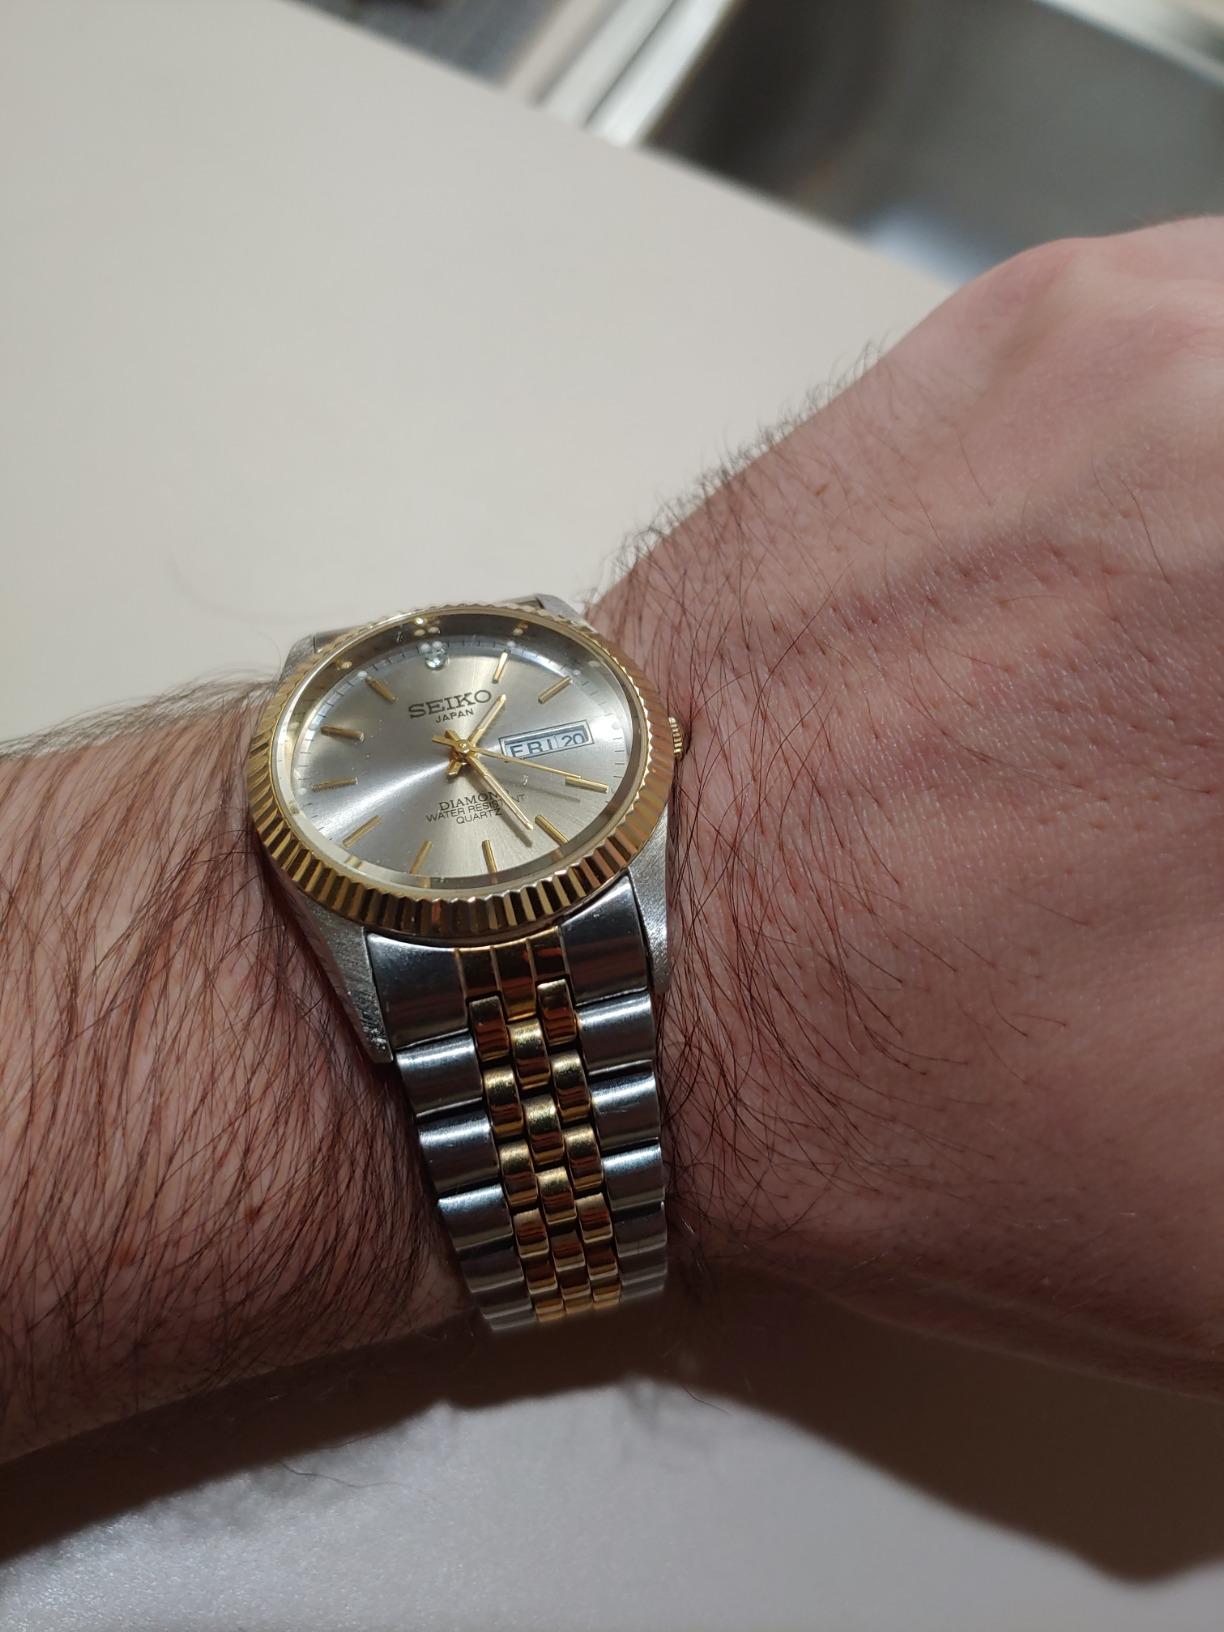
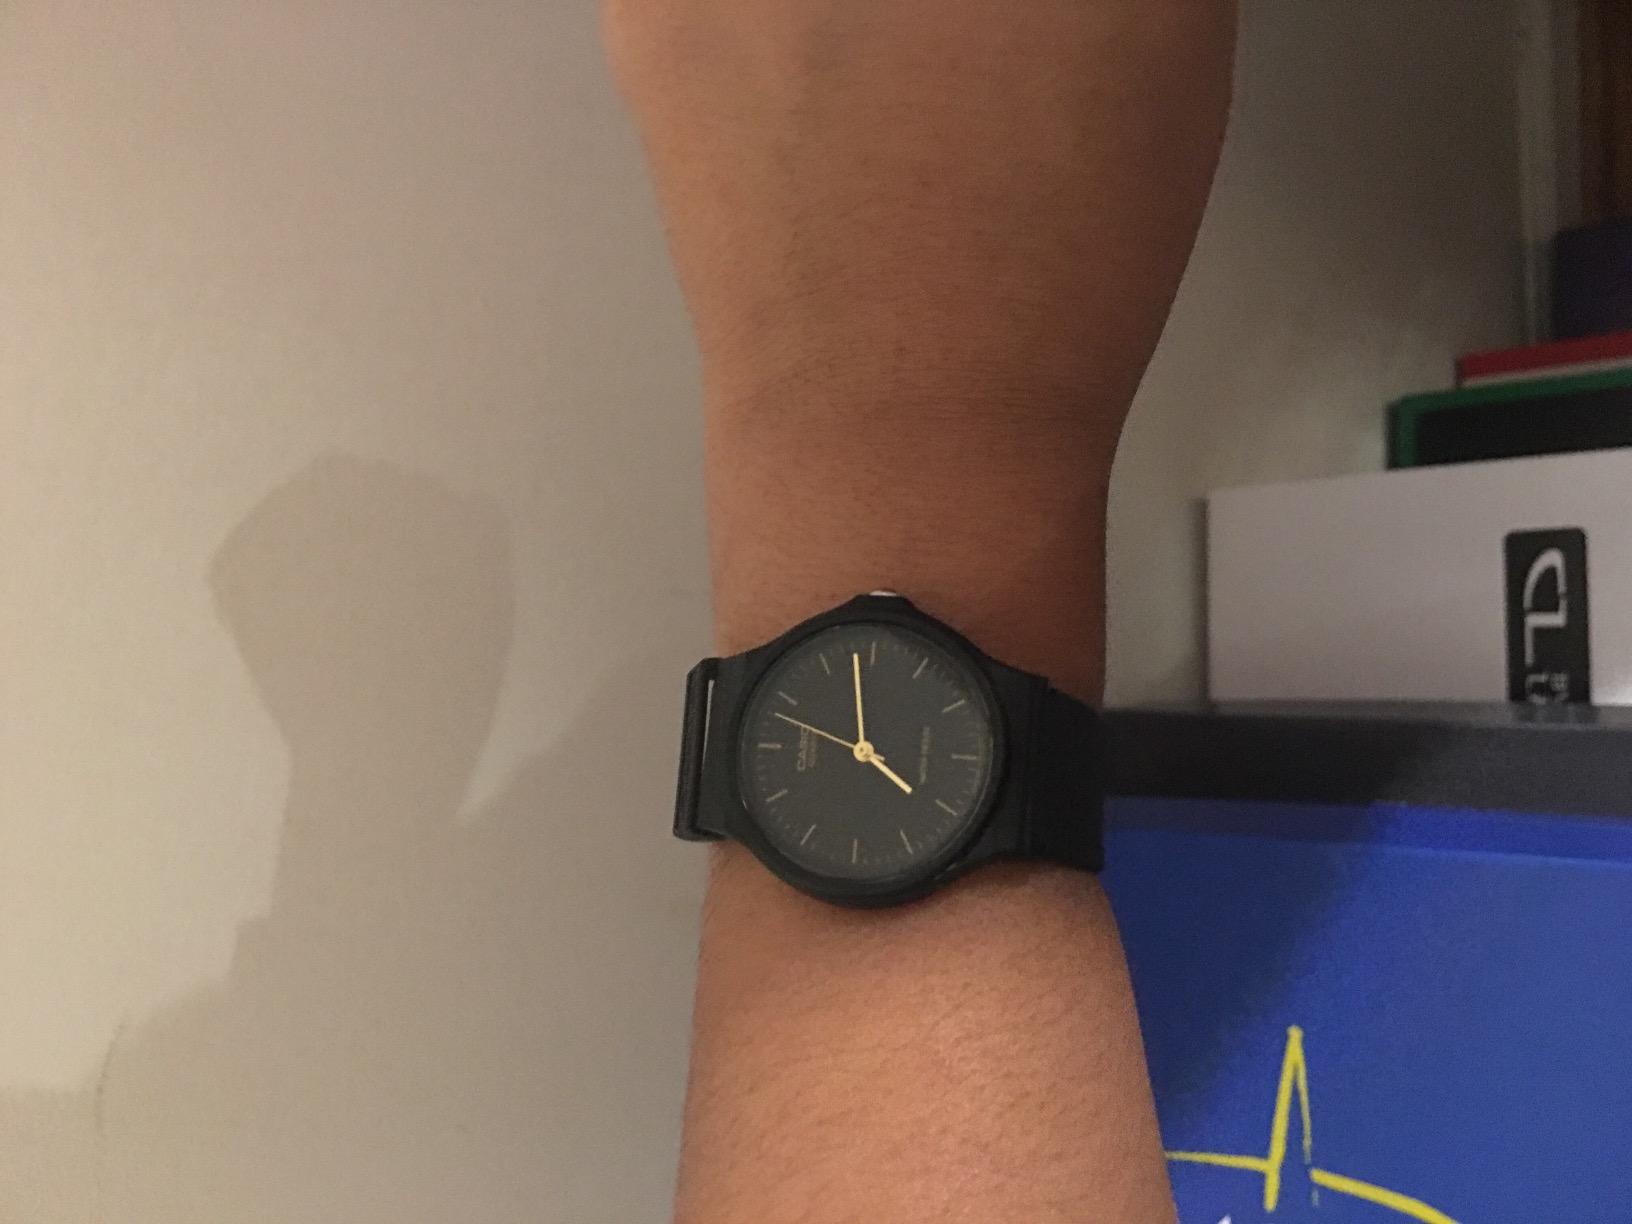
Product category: accessories_watch
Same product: no